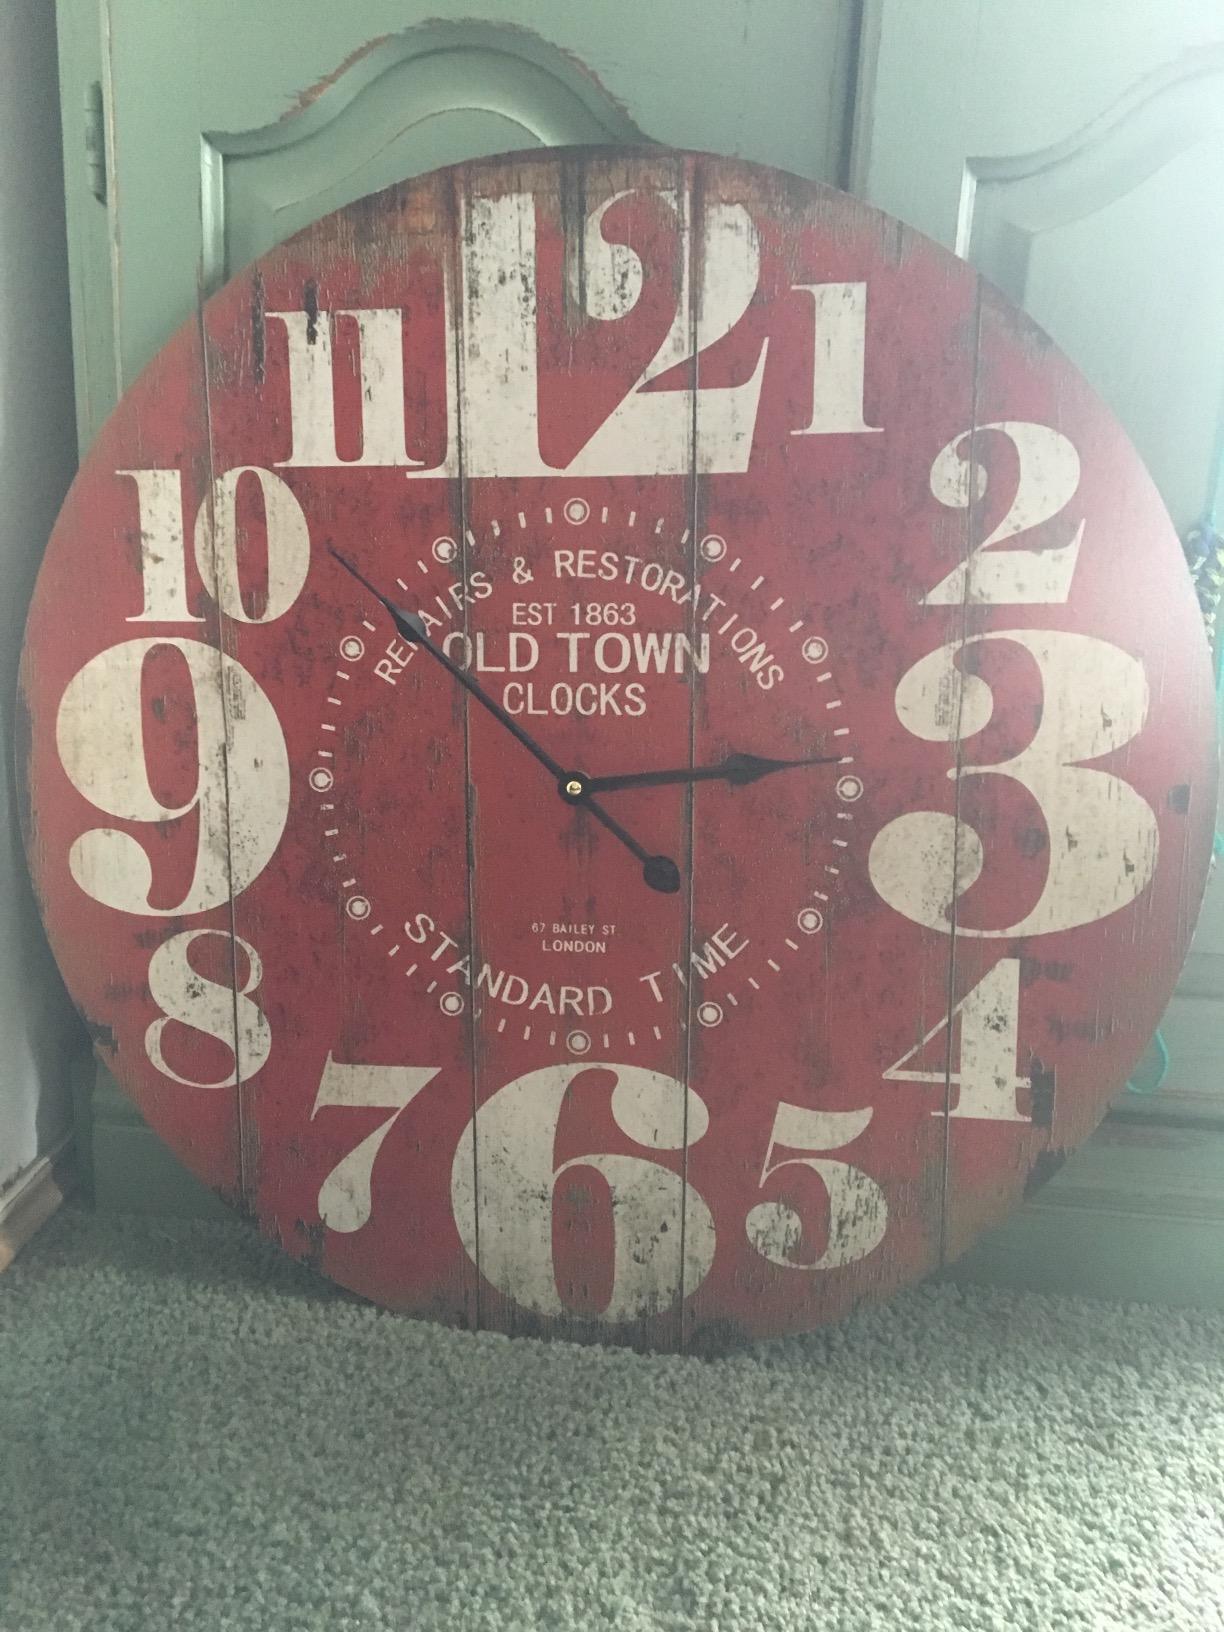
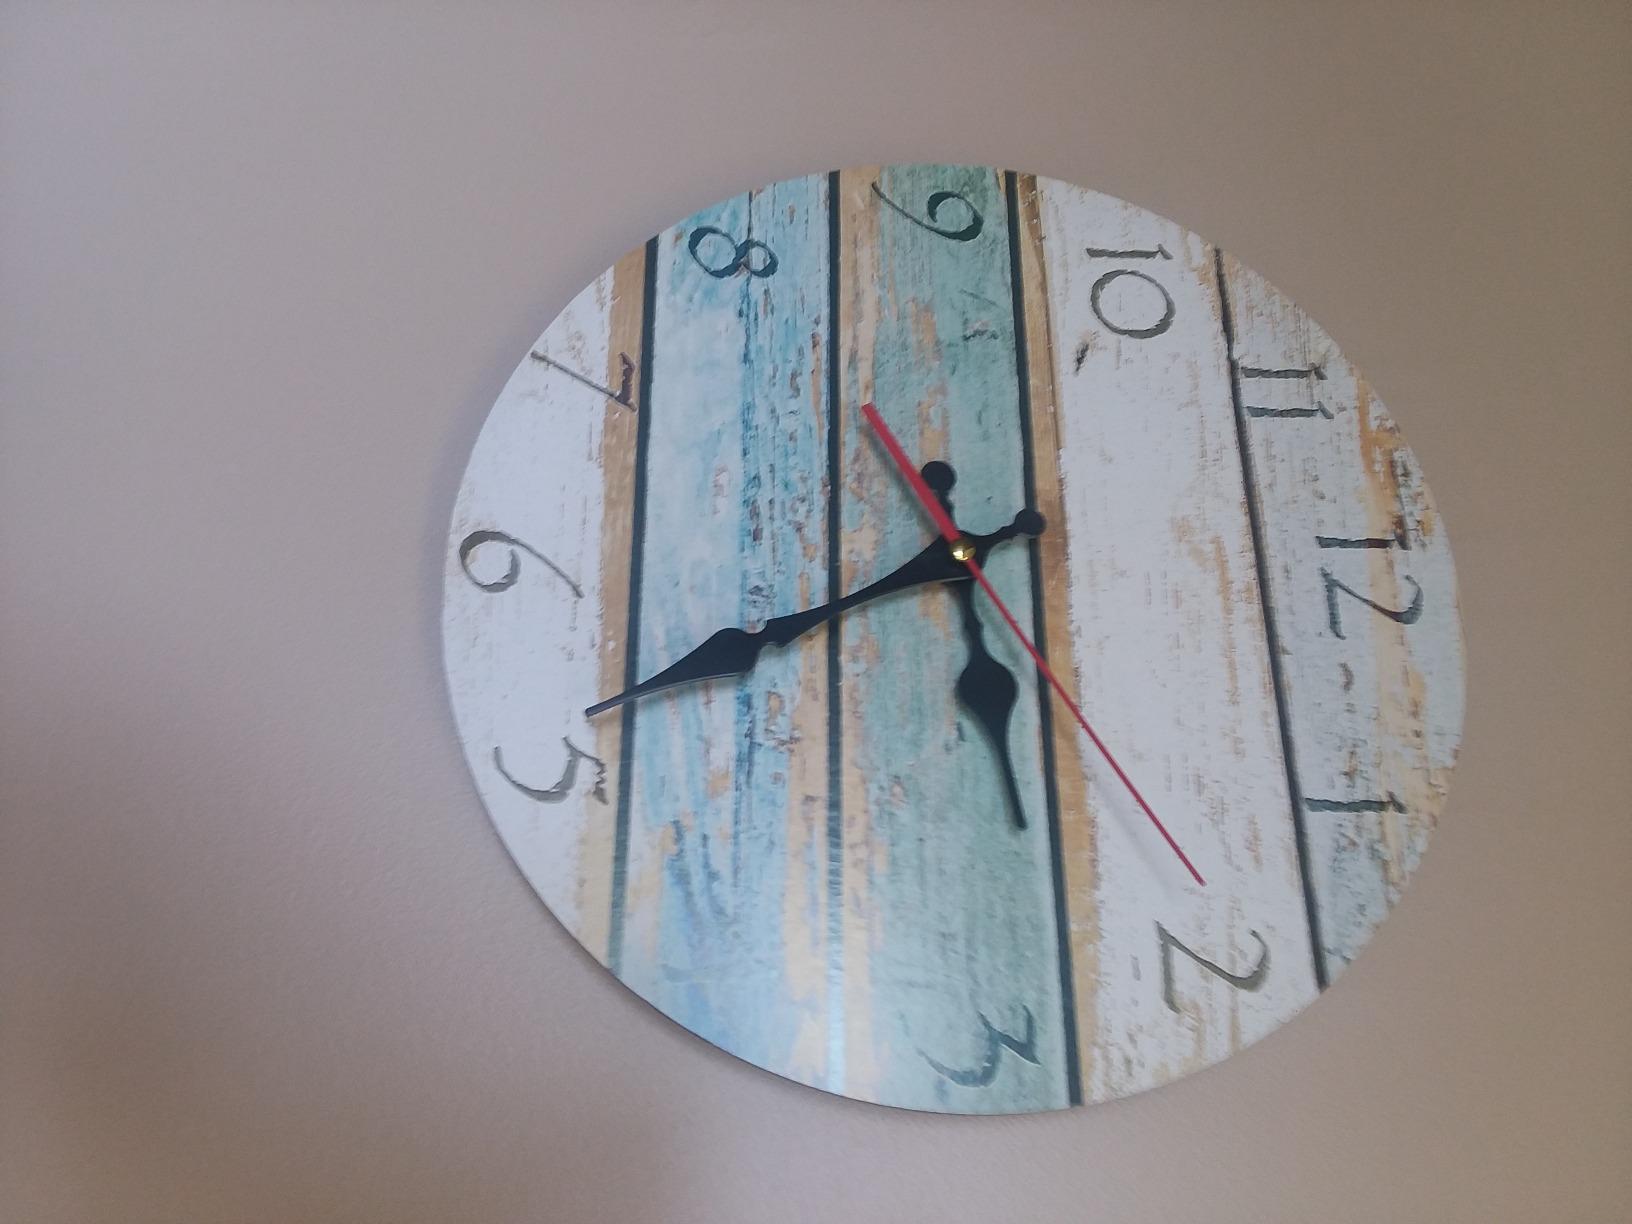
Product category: clock
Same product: no